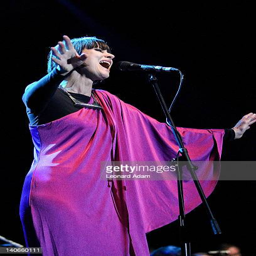
pop artist performs on stage during festival